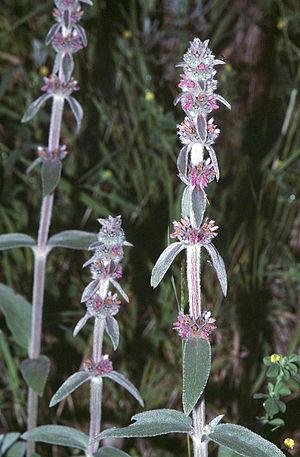
Stachys germanica, l'Épiaire blanche, Épiaire d'Allemagne ou Sauge molle est une plante herbacée de la famille des Lamiacées.